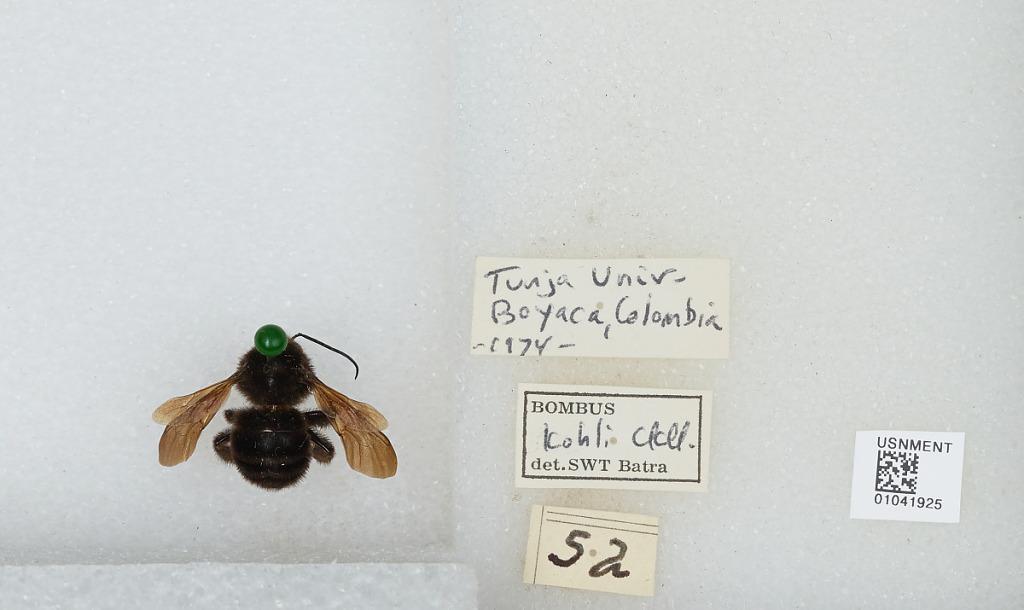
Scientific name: Bombus sp.
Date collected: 1974--
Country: Colombia
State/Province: Boyacá
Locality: Tunja University
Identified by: Batra, S. W.T.